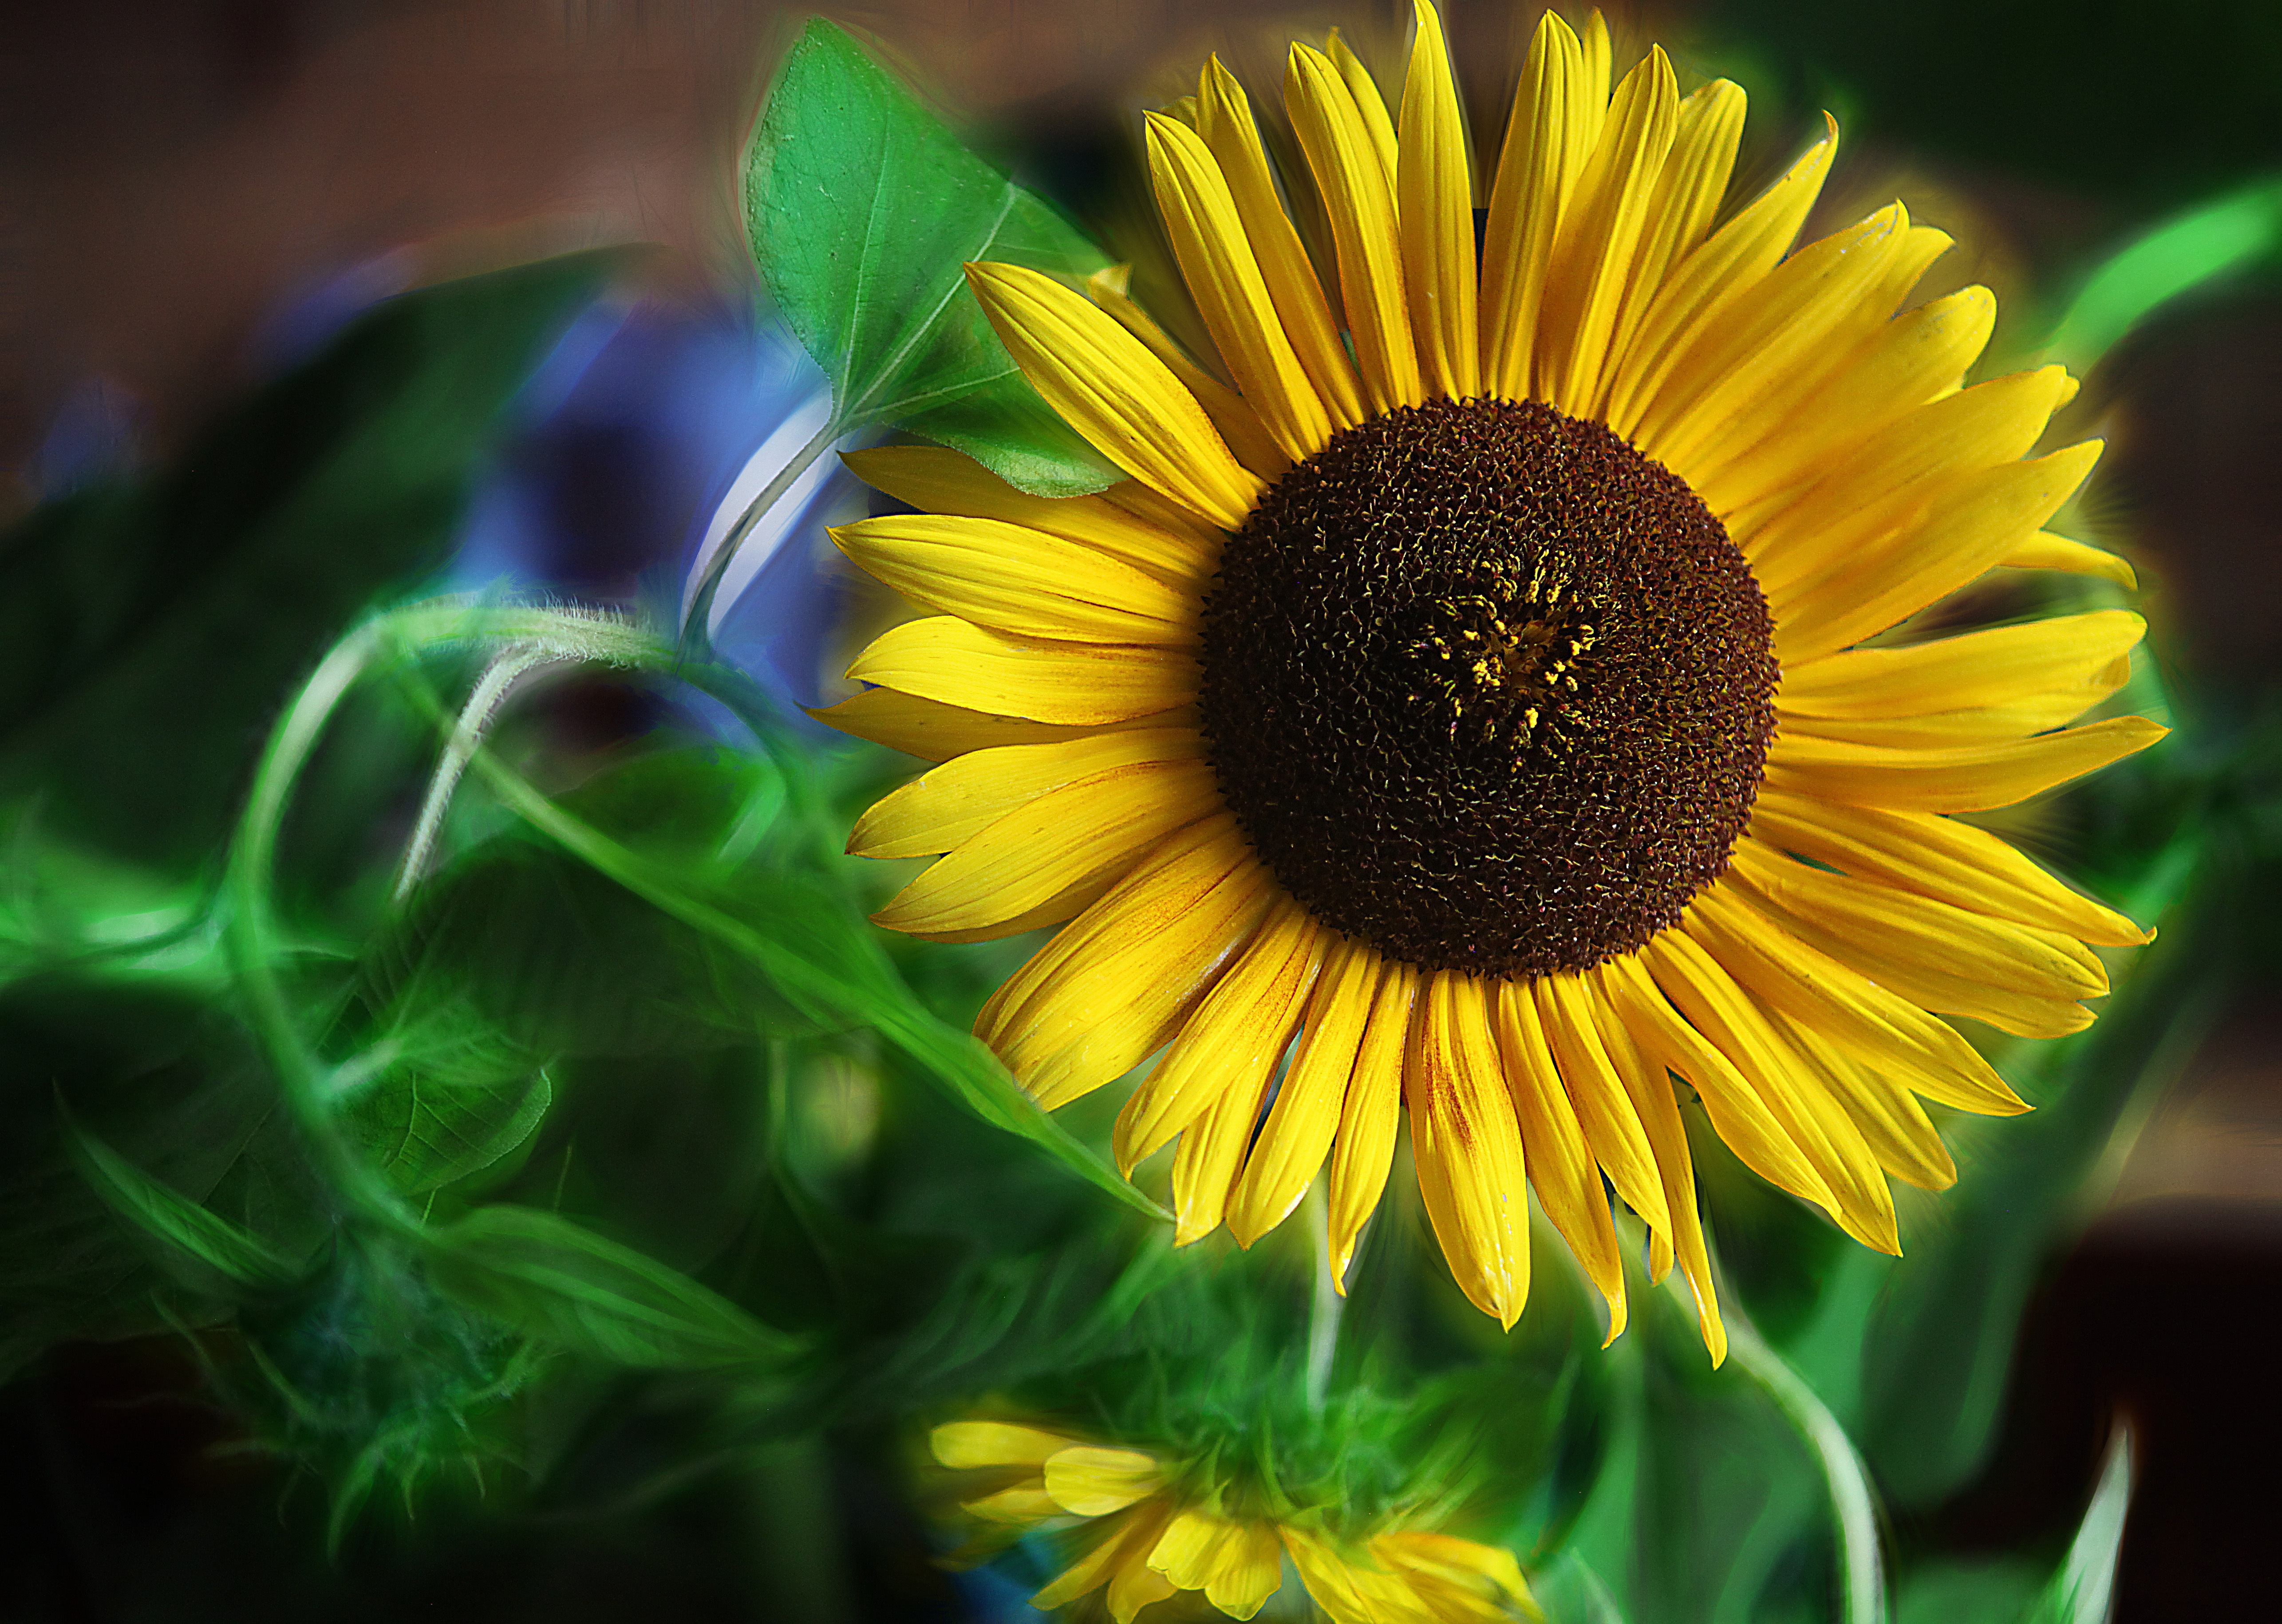
nature, plant, flower, petal, summer, decoration, green, botany, yellow, closeup, flora, sunflower, ornament, flowers, close up, plant a garden, sunflowers, symmetry, wallpaper, mood, flowering, yellow flowers, graphics, the background, macro photography, flowering plant, daisy family, large flowers, blooming sunflower, ornamental sunflower, the stems, flower petals, plant stem, land plant